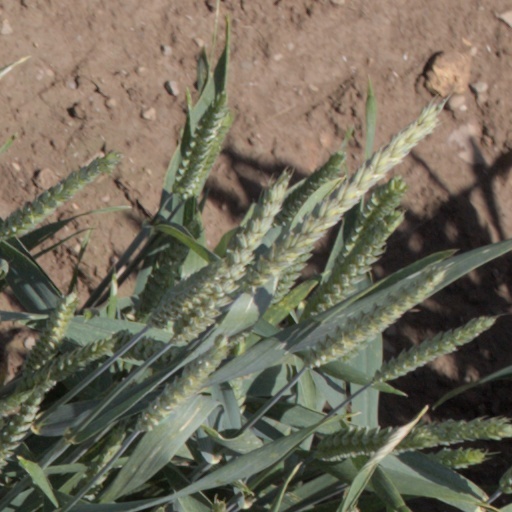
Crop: wheat